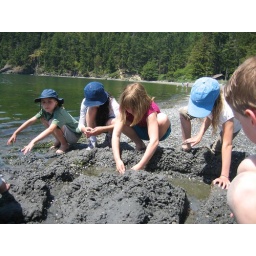
Vivian, Amaya, Grace, Gwen, and Jordon build in the sand at Bowman Bay beach (2)